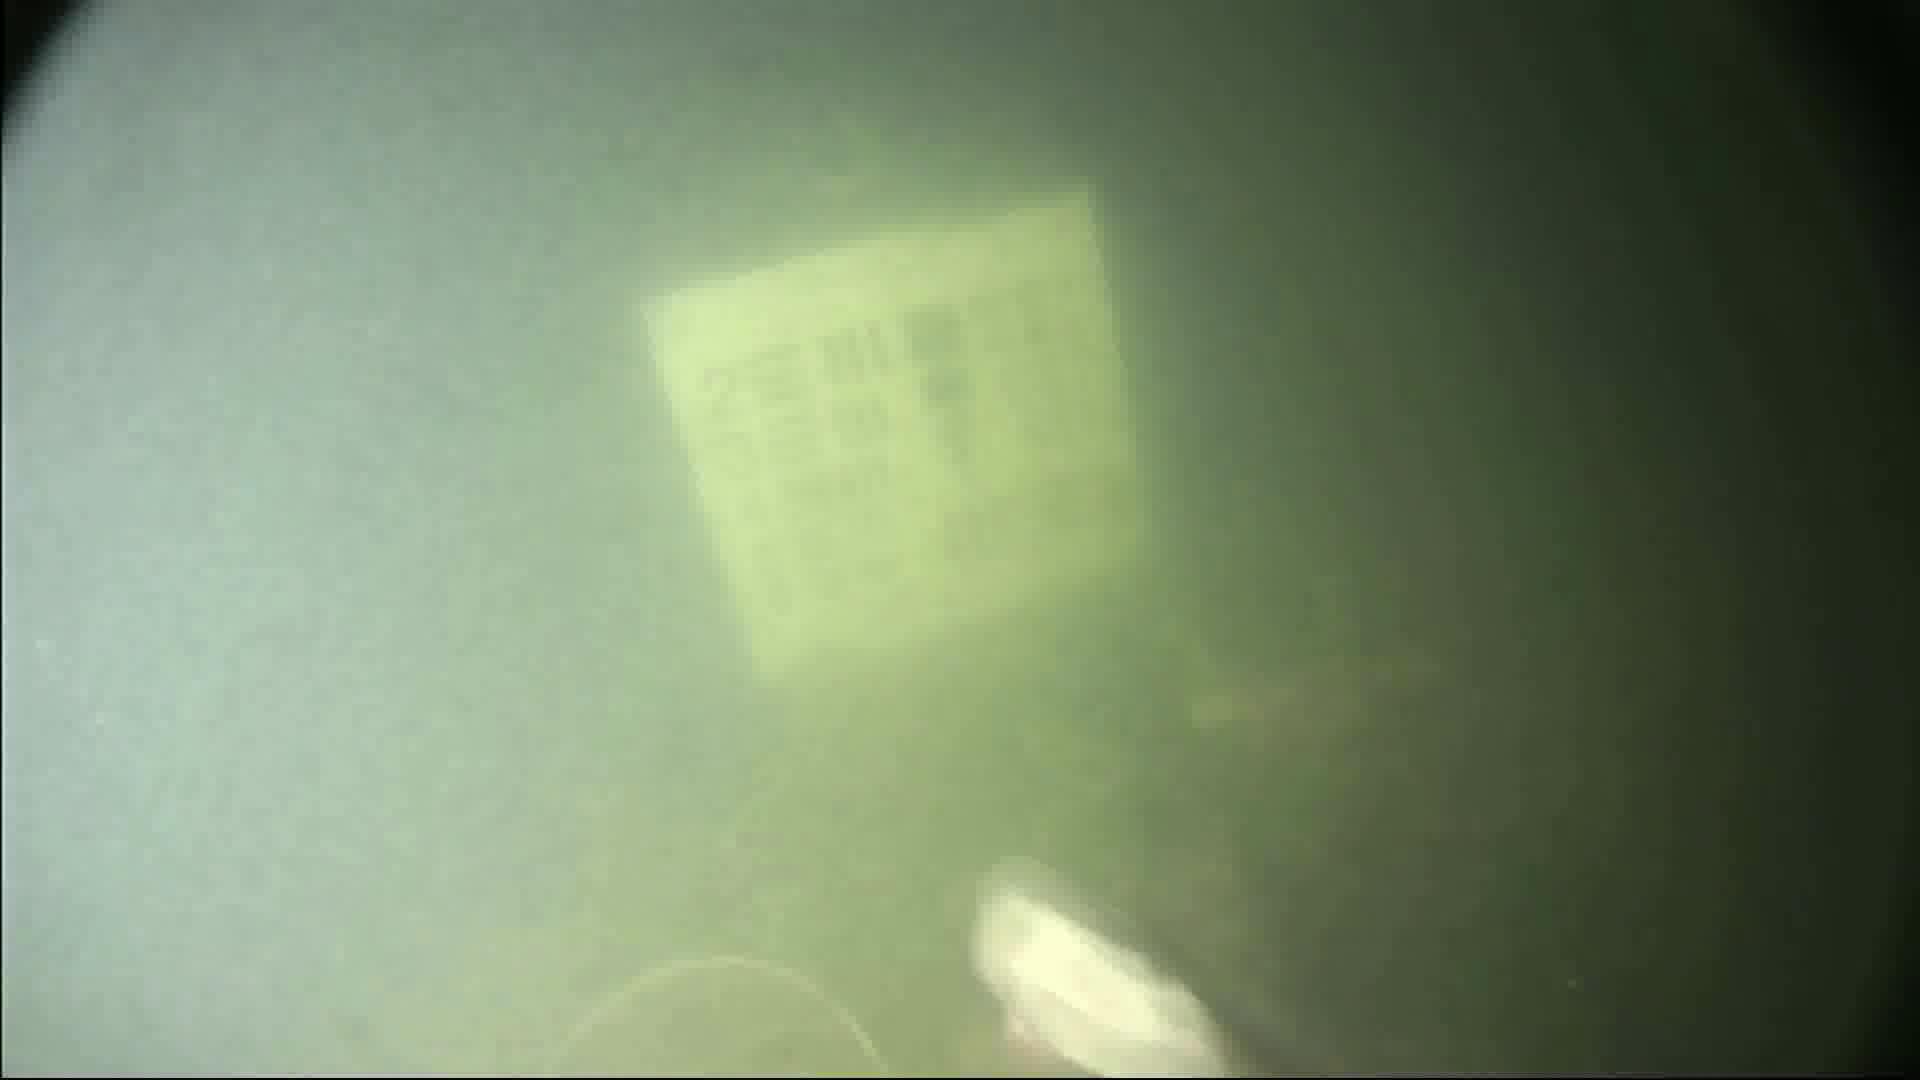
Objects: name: fish